Crisis in the Kremlin

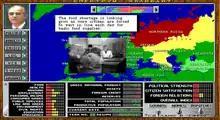
A scene set in January 2013 with the Russian people in turmoil. A food shortage is about to turn into a crisis.

Starting in 1985, the player handles various governing tasks, from policies such as civil rights and the workweek to budgets. It was the first game to include the individual allocation of funding in a budget. A significant portion of the game involves special events, such as the 1988 Armenian earthquake or the Chernobyl disaster. The player's responses to these events can involve taking the historical route or a dramatically different approach; the player is given usually three to five choices after picking up the appropriate telephone. The player must walk a line between radicals, reformists, and hardliners. Overly scorning any side can cause the player to fall out of favor with it, which may lead to a vote of confidence in the Politburo. Warsaw Pact states will also begin to shy away from the Soviet Union, as will the Baltic states, the Ukraine, and other Union Republics.